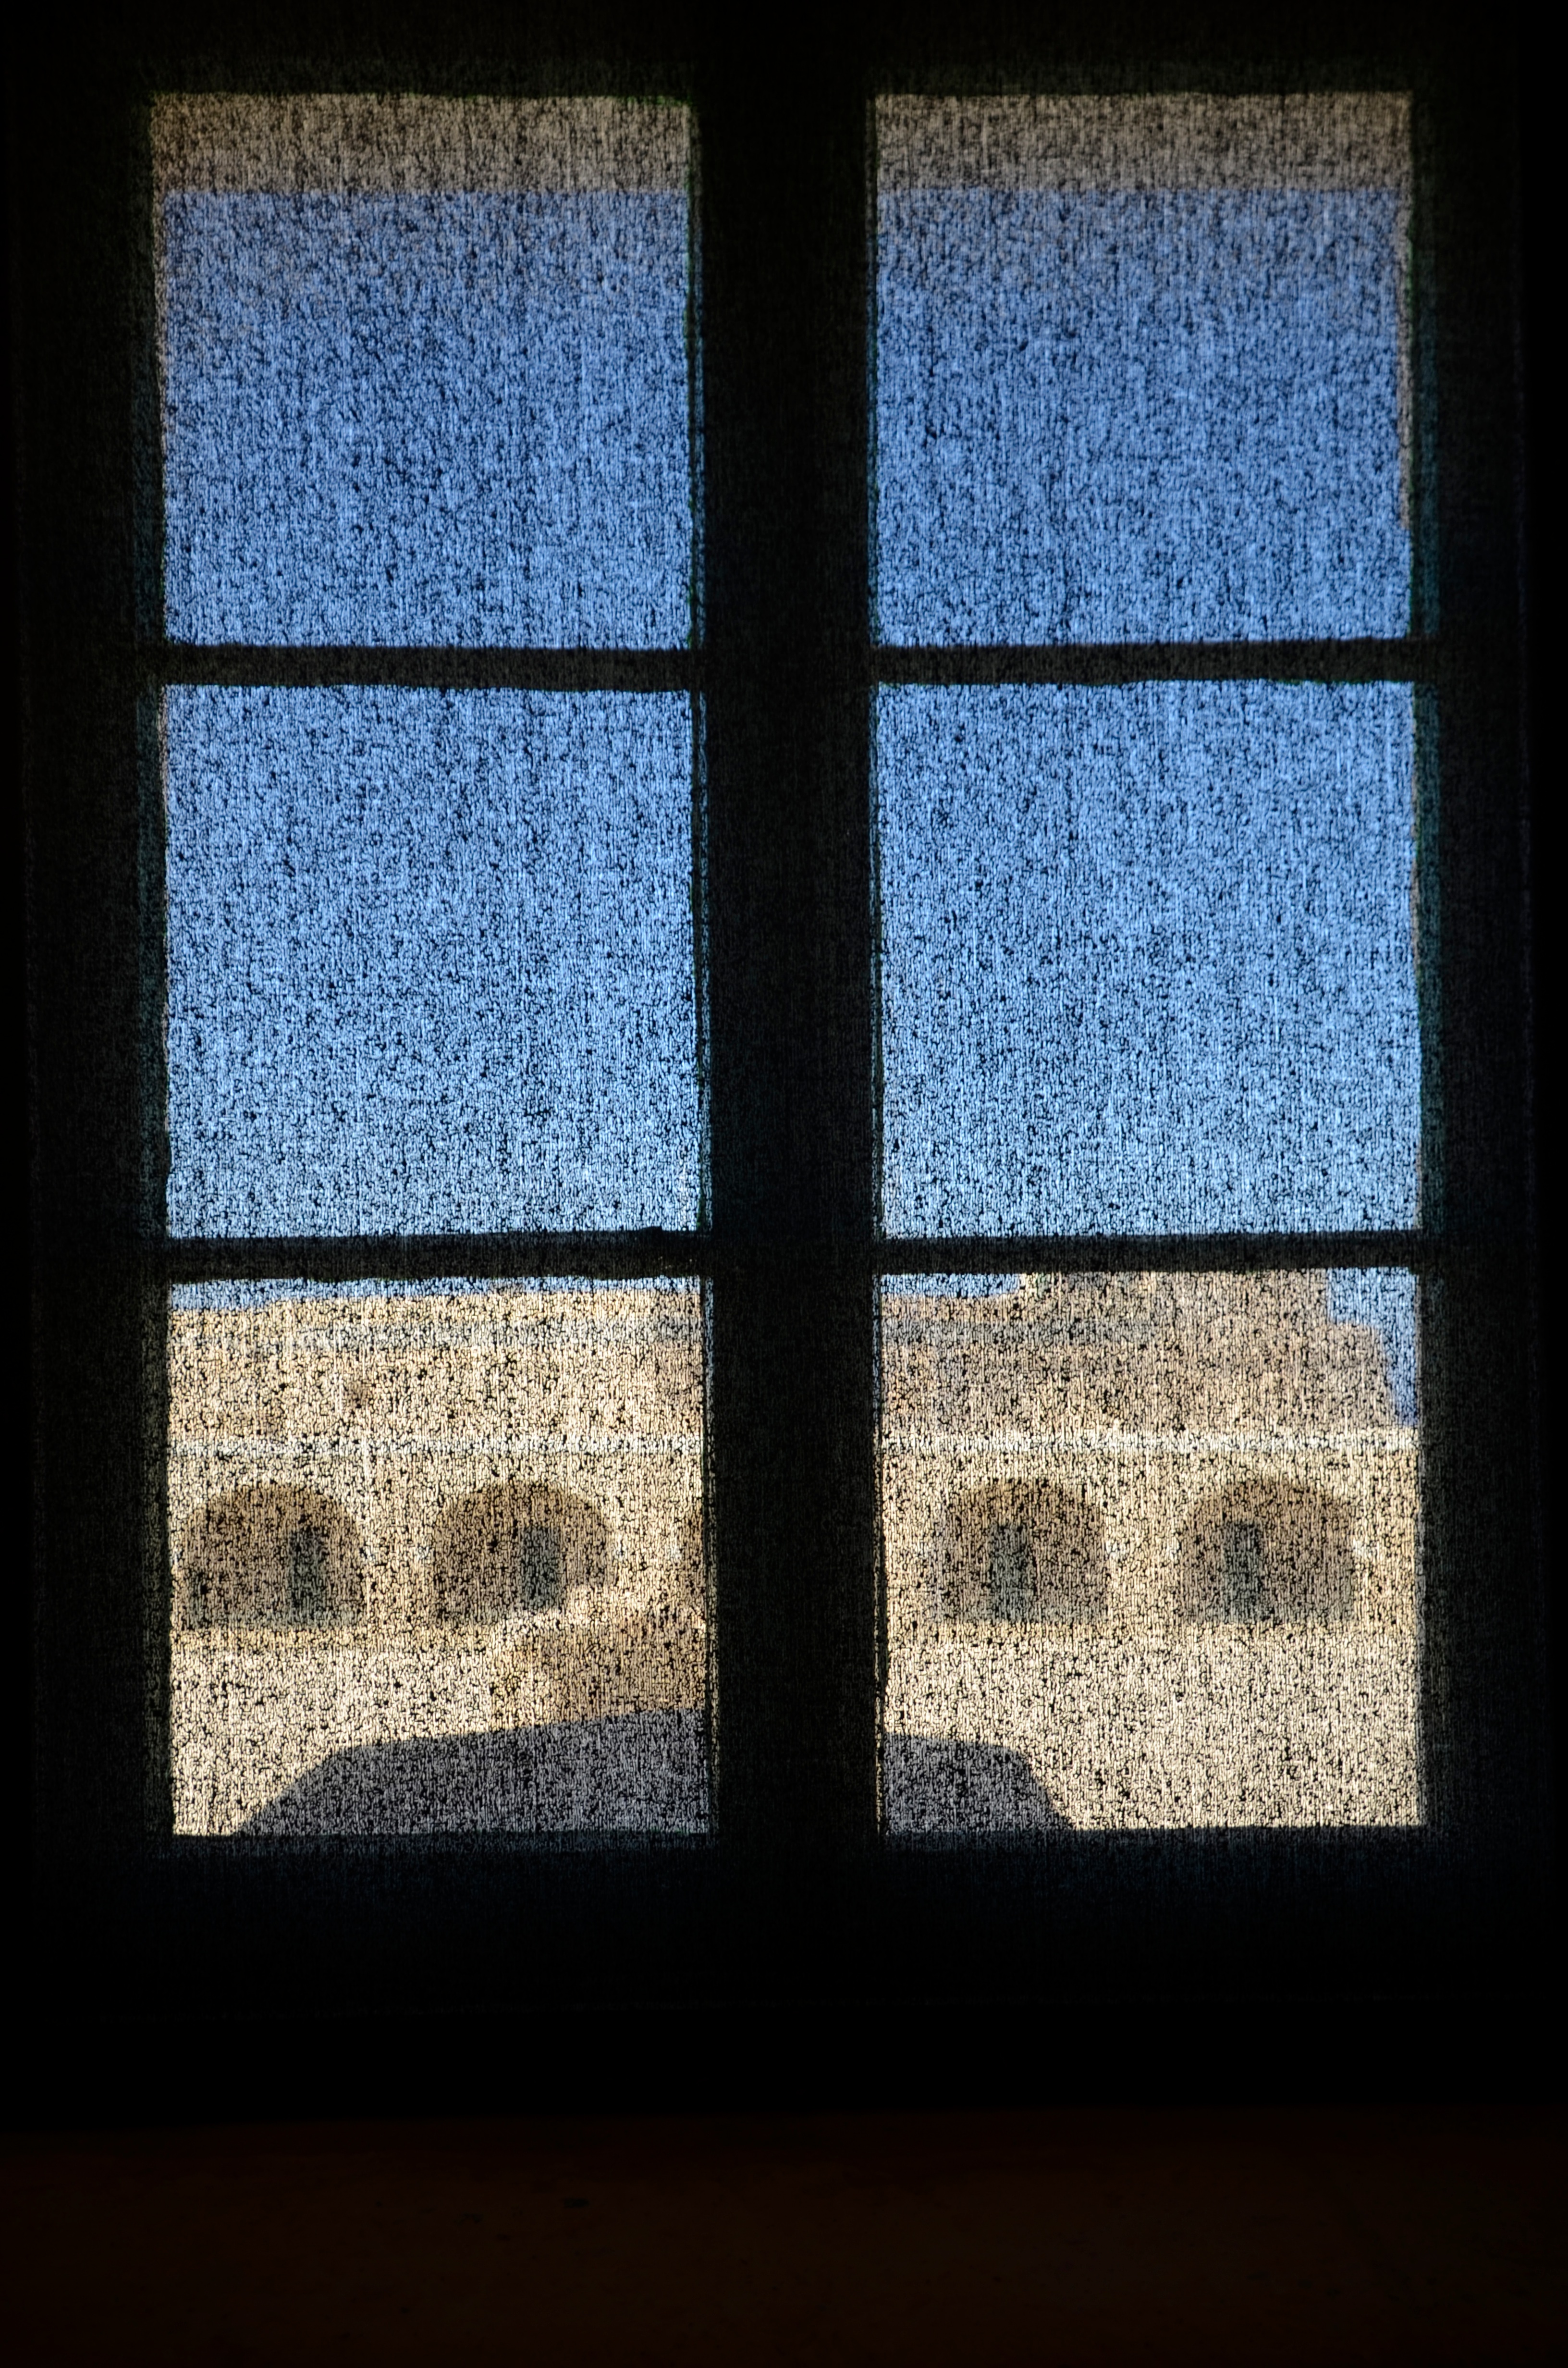
light, texture, window, glass, number, wall, line, reflection, color, shadow, darkness, blue, lighting, circle, interior design, eye, symmetry, shape, window covering